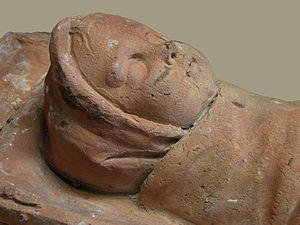
Ex-voto gallo-romain en terre cuite représentant un bébé emmailloté
En Europe, l'histoire de l'enfance voit le jour dans le domaine de l'histoire sociale avec les travaux de l'historien français Philippe Ariès en 1960. Étudiant les écrits, peintures, gravures du passé, il brosse un portrait des représentations de l'enfant par les adultes, les traces directes des sentiments et pensées des enfants étant quasi inexistantes avant le XVIIᵉ siècle. Ses travaux mettent en évidence que les idées et croyances sur l'enfance, ainsi que les manières de traiter les enfants et de les élever, ne sont pas constantes. Au contraire, elles ont fortement varié selon les époques. Certaines de ses thèses seront invalidées, mais d'autres historiens poursuivent ses travaux et mettent en évidence que les représentations de l'enfance et la place de l'enfant dans la famille et dans la société sont en effet influencées par de nombreux facteurs, dont les religions, les coutumes, les croyances, les positions idéologiques, les connaissances scientifiques sur les enfants, les progrès médicaux et technologiques, les modèles économiques et la place des enfants dans l'économie et le monde du travail, ou encore des événements historiques de grande ampleur comme les guerres.